Centre Avenue YMCA Building

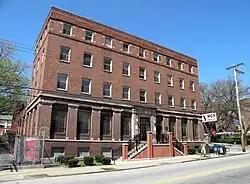
The building in 2010

The Centre Avenue YMCA Building located at 2621 Centre Avenue in the Middle Hill District neighborhood of Pittsburgh, Pennsylvania, was built in 1922. A sign on the building says the following: "Centre Avenue YMCA - This building was erected in 1922 to house the only YMCA for African-Americans in Western Pennsylvania. The Centre Avenue YMCA served not only as one of the only recreational areas facilities for African-Americans from the 1920s through the 1950s, but was also a center of social and cultural life in the community, and was famous for free symposiums held here during the 1930s and '40s with nationally prominent African-Americans. Pittsburgh Historic Review Commission. Marker dedicated 1994." The building was added to the List of City of Pittsburgh historic designations on August 8, 1995, and was added to the National Register of Historic Places in 2021.